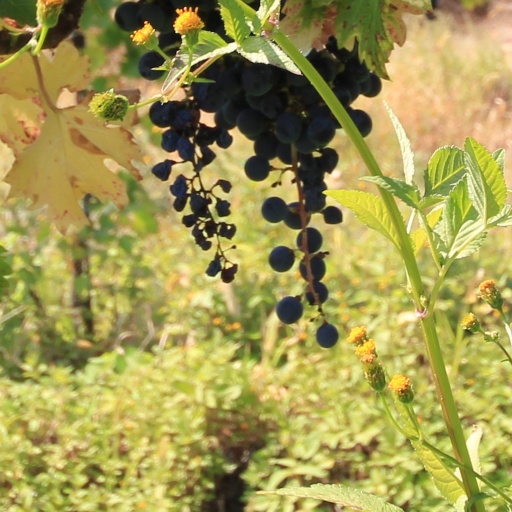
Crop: grape